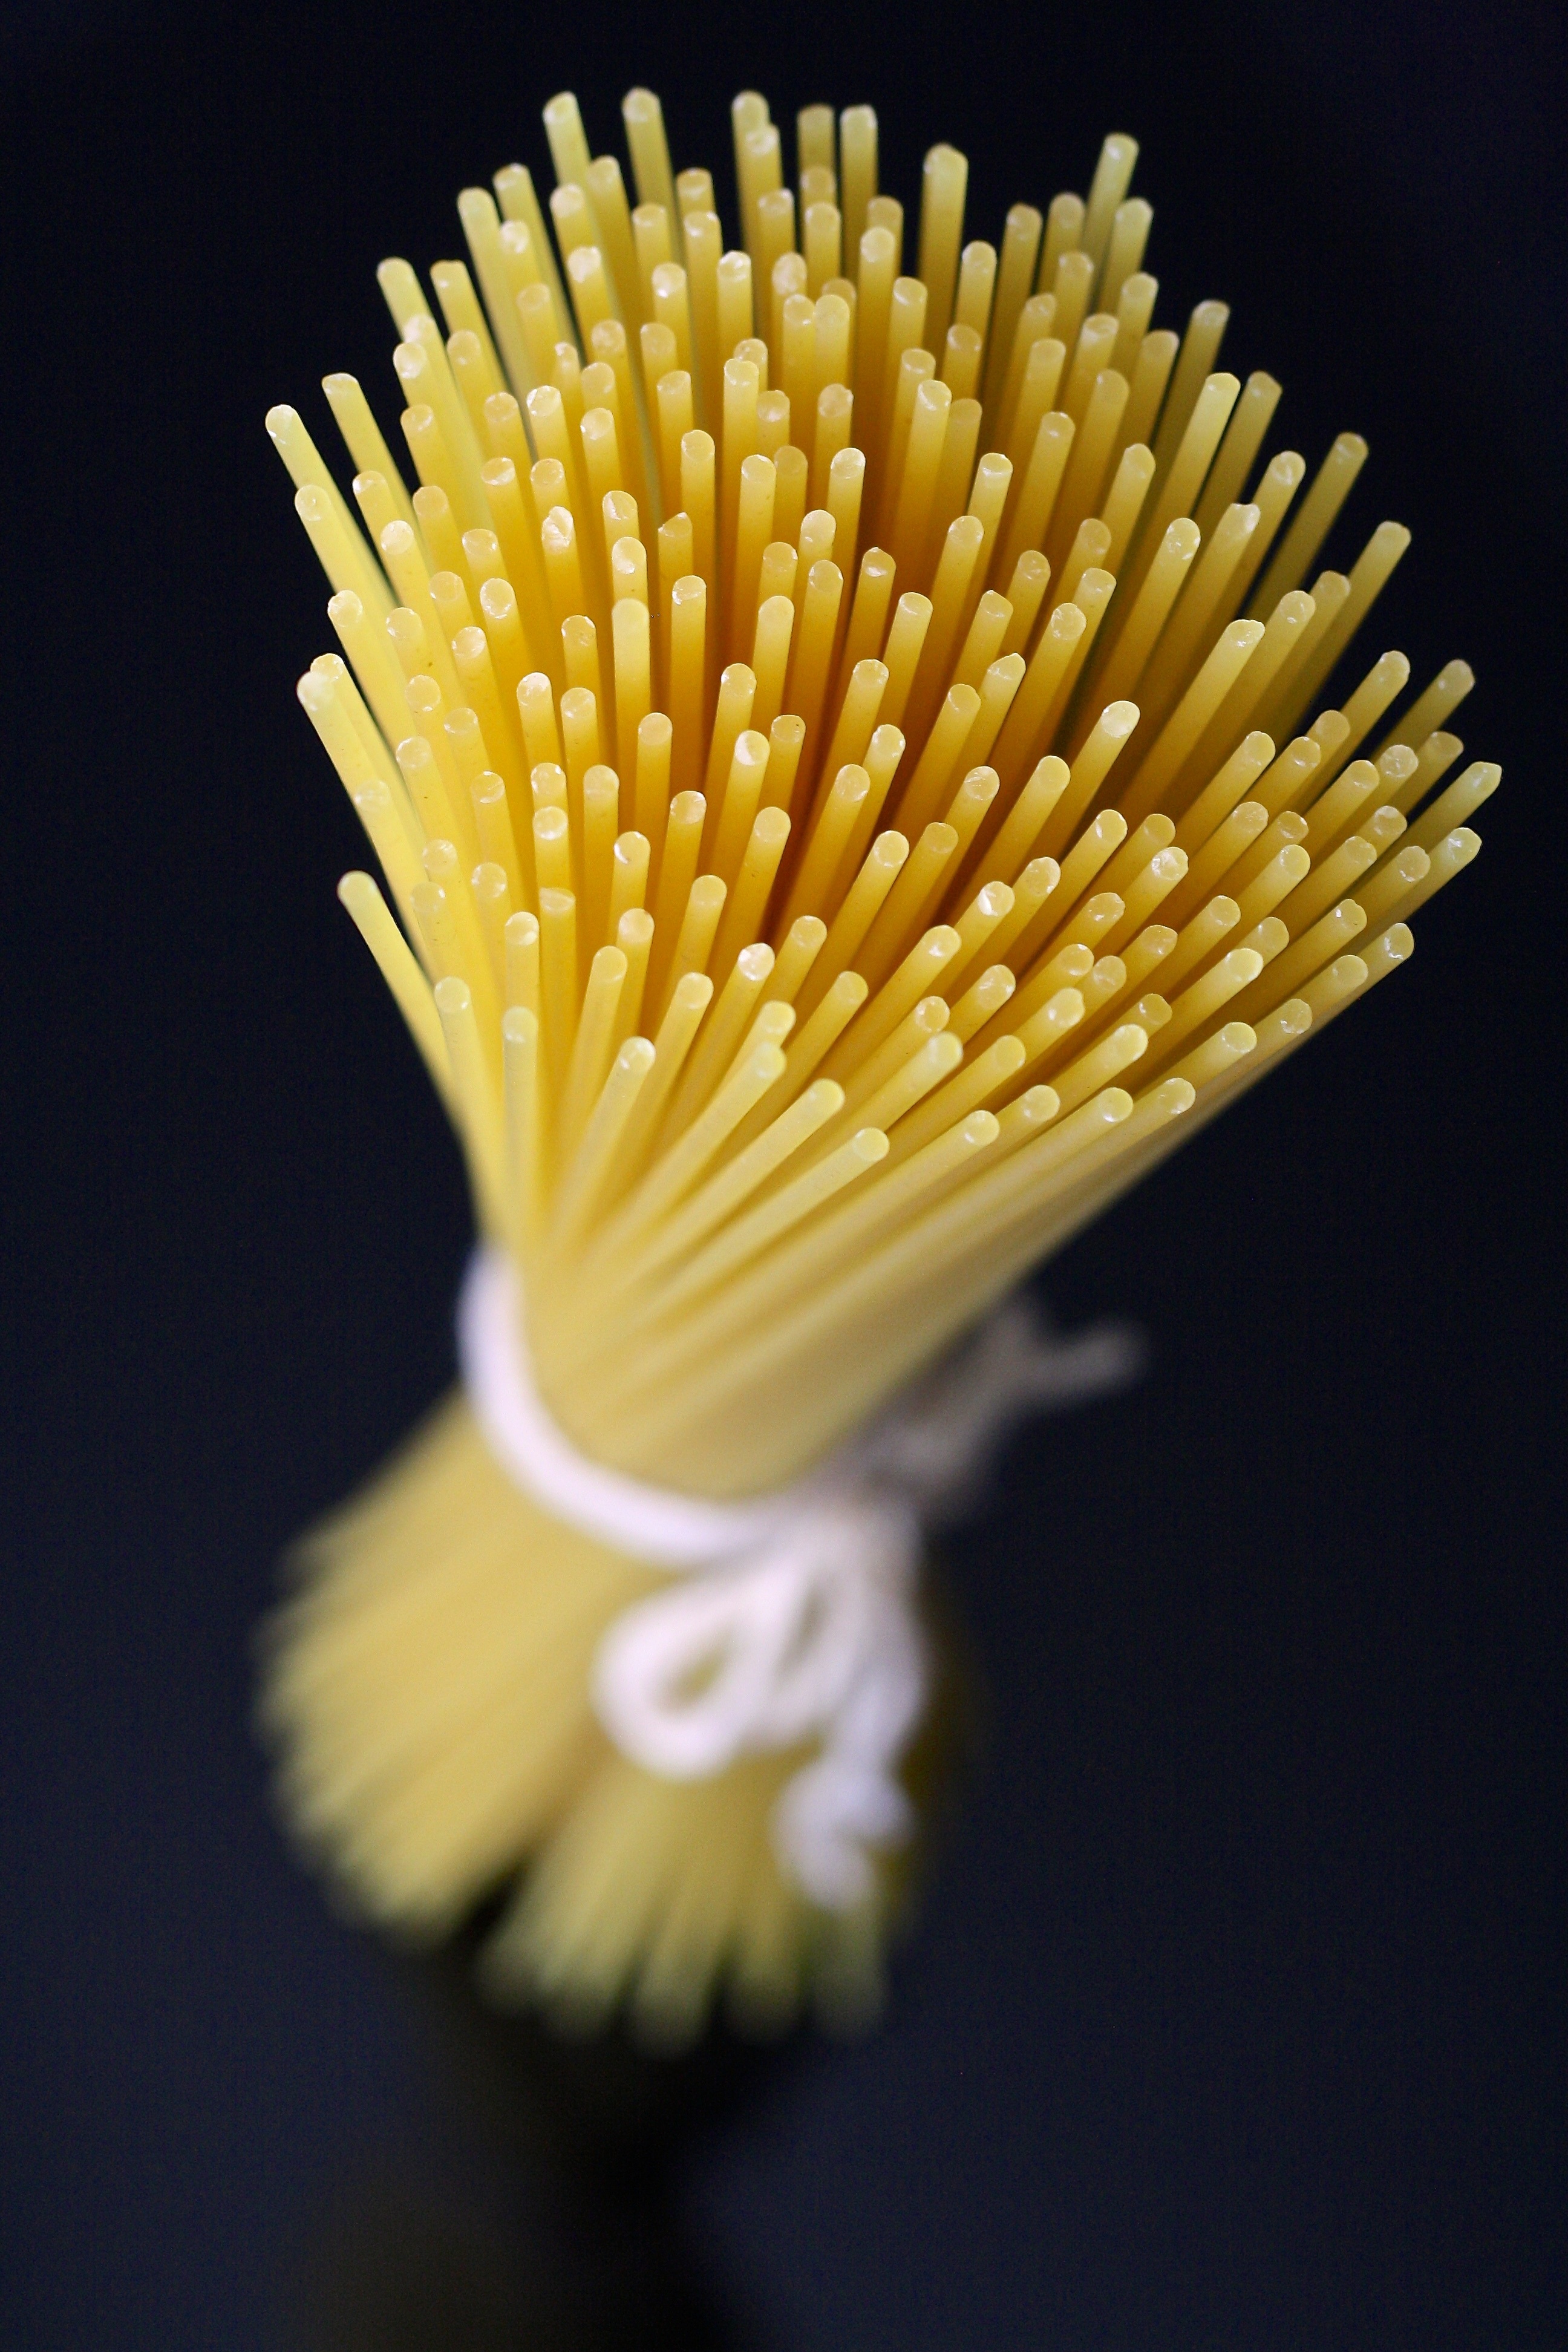
plant, wheat, spiral, flower, petal, rustic, pollen, meal, food, cooking, ingredient, culinary, kitchen, italy, yellow, gourmet, healthy, flora, lunch, cuisine, pasta, close up, dinner, raw, spaghetti, italian, traditional, macro photography, uncooked, carbohydrate